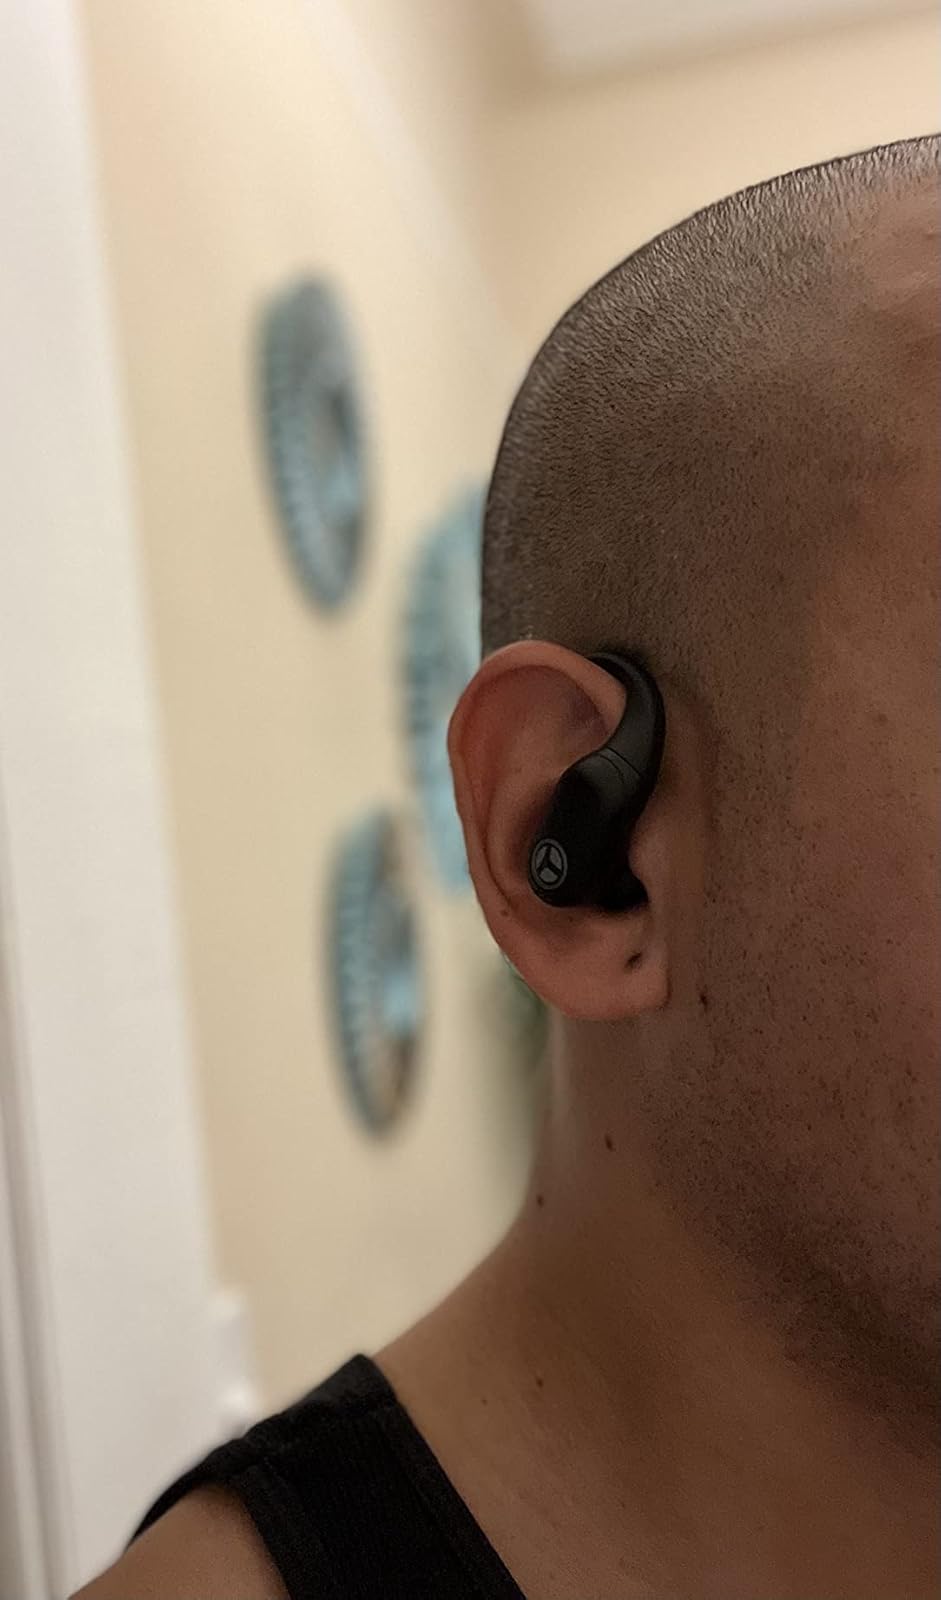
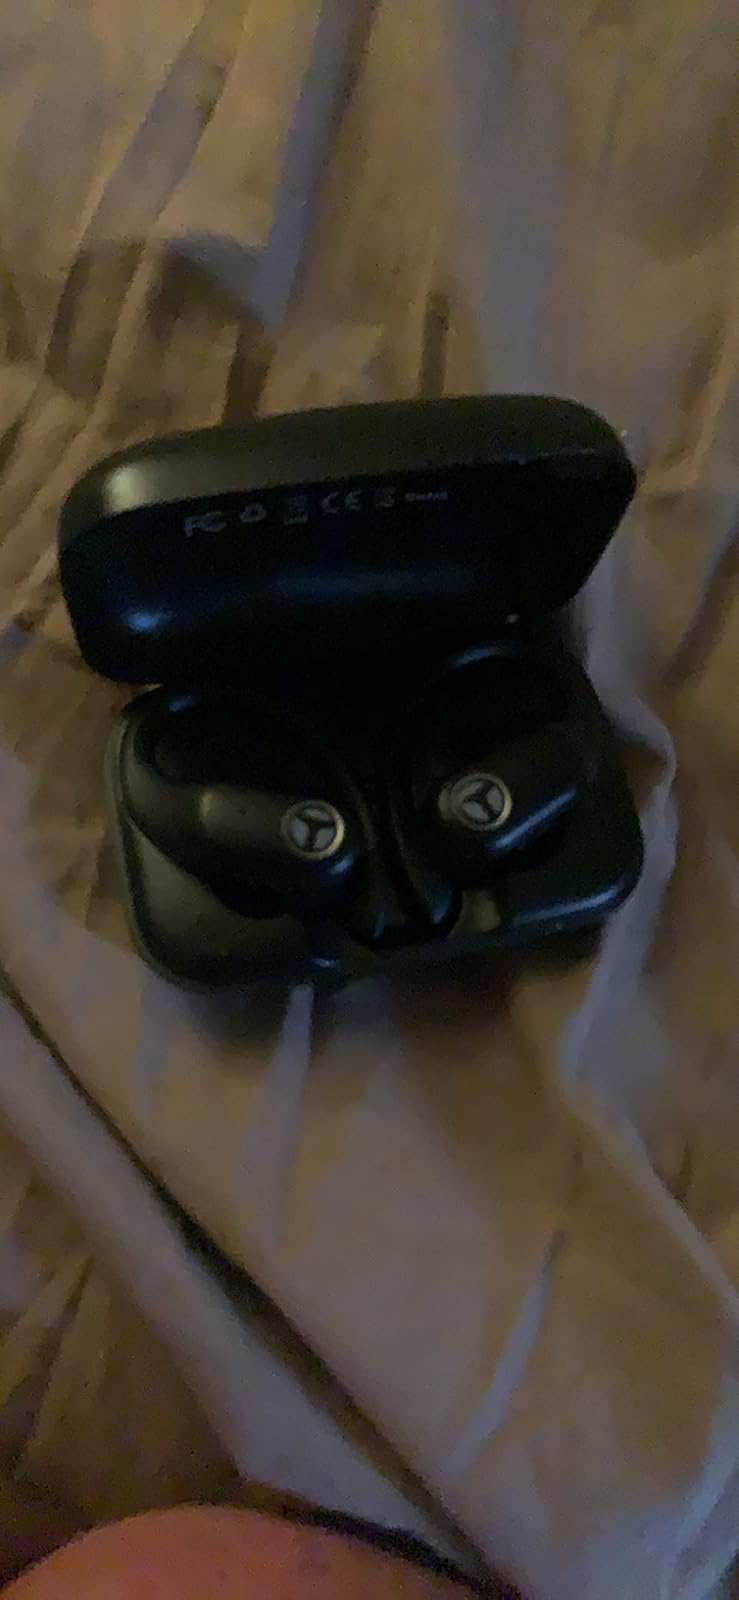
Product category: earbuds
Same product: yes